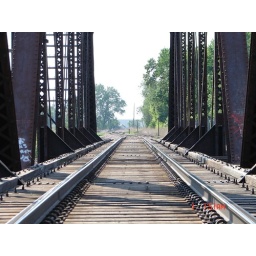
Rail road bridge crossing the Big Sioux River in Sioux City